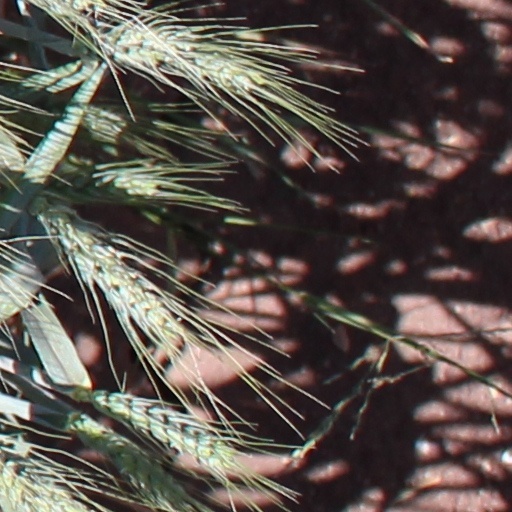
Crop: wheat